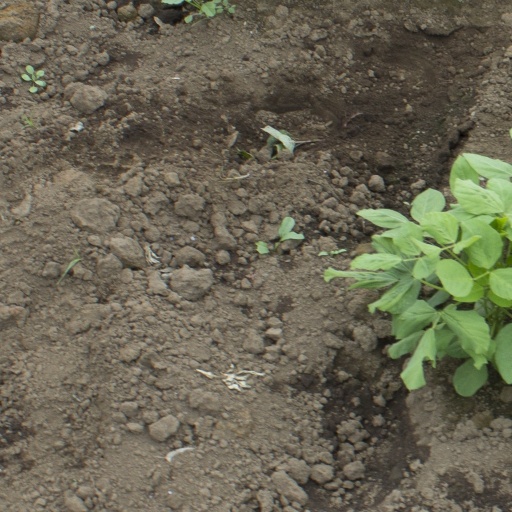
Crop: soybean